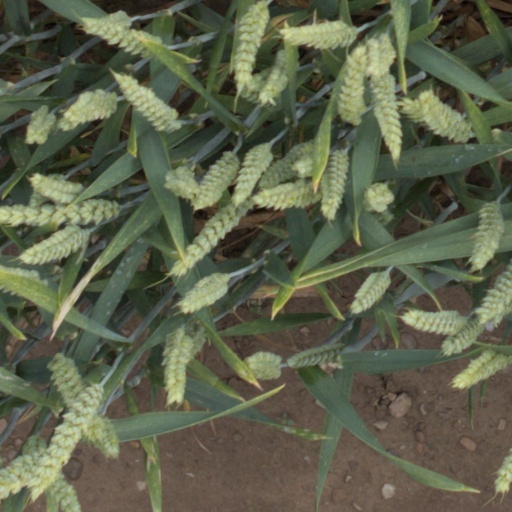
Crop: wheat